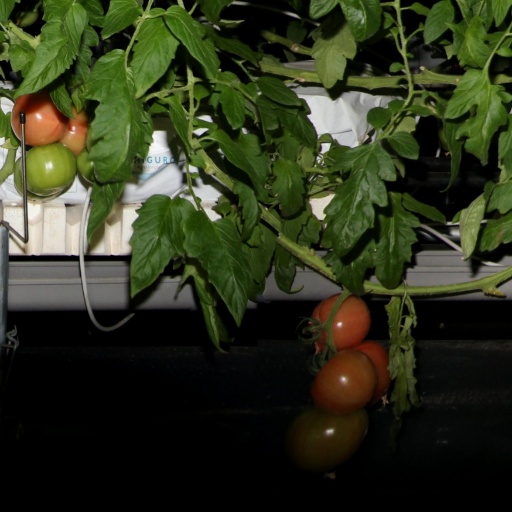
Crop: tomato